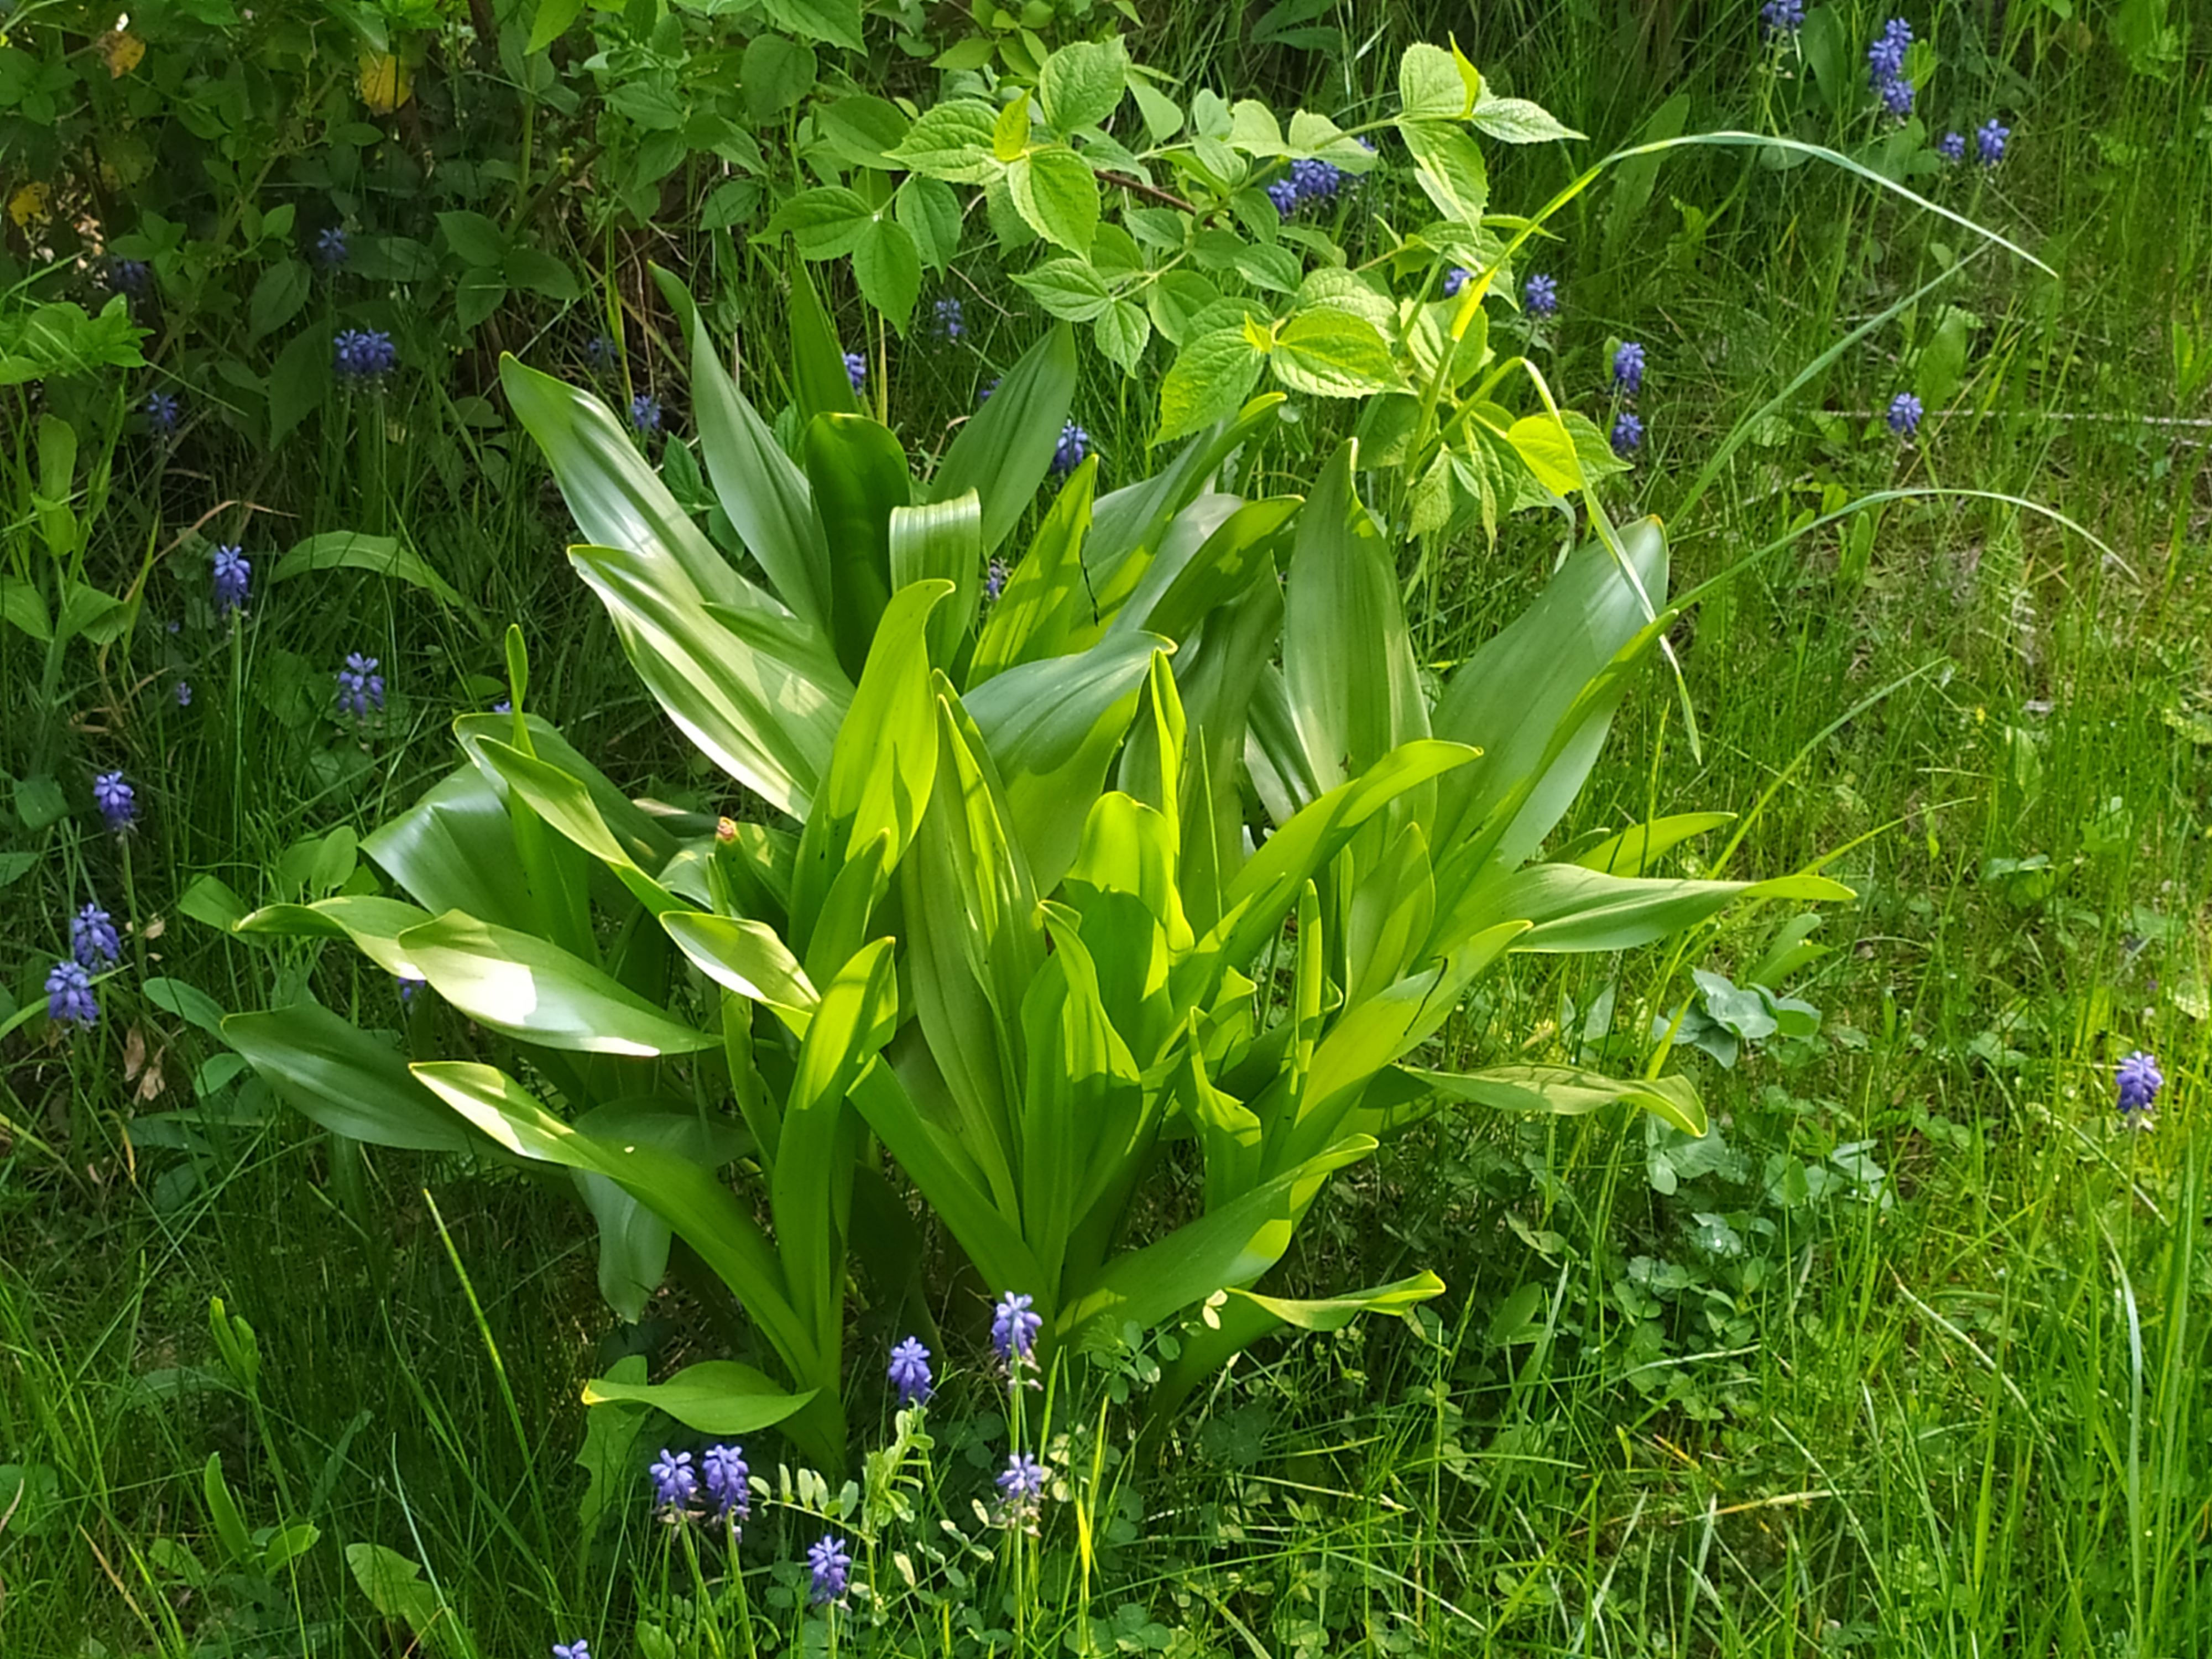
grass, plant, terrestrial plant, flower, groundcover, aquatic plant, natural landscape, flowering plant, shrub, landscape, grassland, tree, forest, leaf vegetable, herbaceous plant, herb, electric blue, garden, vascular plant, jungle, wildflower, plantation, canna family